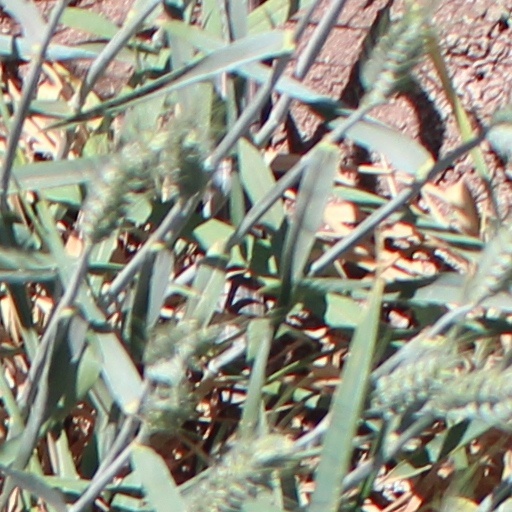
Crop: wheat